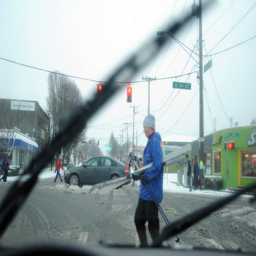
A woman across the street with her skis in front of a car.
a person walking on a street holding a pair of skis
A man crossing a road with some skis and poles.
A person walking across a street, carrying snow skis and poles.
A MAN IS WALKING ACROSS THE STREET WITH SKIE IN HAND